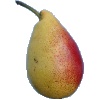
Label: Pear 2